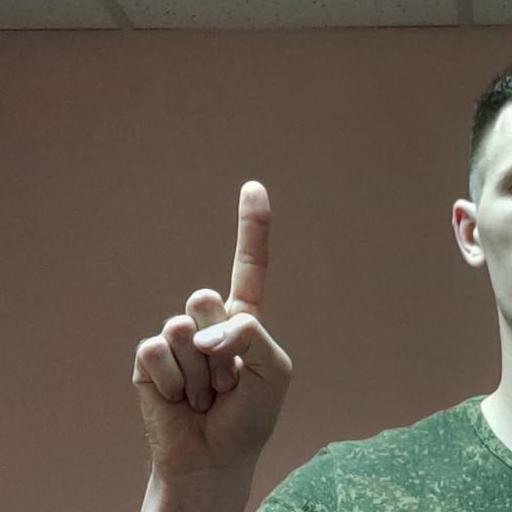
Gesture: one